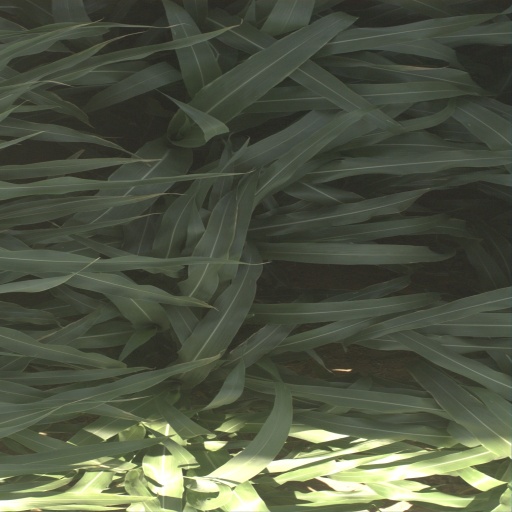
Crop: sorghum